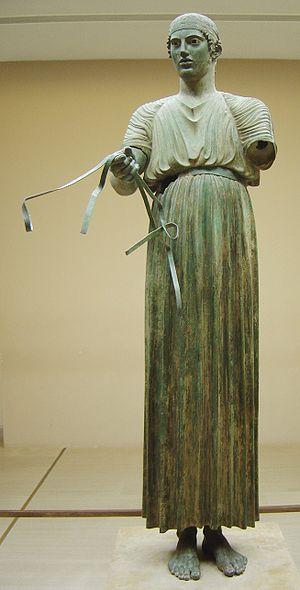
L’art de la Grèce antique a exercé une influence considérable sur la culture de nombreux pays des temps anciens à nos jours, en particulier dans les domaines de la sculpture et de l'architecture. À l'ouest, l'art de l'Empire romain s'est largement inspiré des modèles grecs.
Bilistiche ou Bellistiche ou Belistiche est une hétaïre du IIIᵉ siècle av. J.-C. qui devint la compagne du pharaon Ptolémée II et fut déifiée après sa mort.
Les courses de chars constituaient l'événement à nature sportive et religieuse majeure de l’Antiquité grecque, de l’Empire romain et de l'Empire byzantin, pratiqué dans le cadre de nombreux jeux panhelléniques. Les graves blessures et quelquefois la mort que ces courses pouvaient entraîner pour les participants donnaient à l'épreuve une dimension spectaculaire qui contribua à son succès auprès du public. Chaque char était tiré par un, deux, trois, quatre ou six chevaux. Les chars de compétition étaient conduits par des auriges.